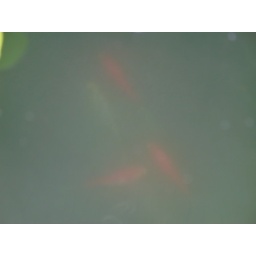
4 fish in algea water